113th Operations Group

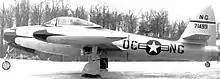
121st Fighter Squadron F-84

With the surprise invasion of South Korea on 25 June 1950, and the regular military's lack of readiness, most of the Air National Guard was federalized placed on active duty. The 113th Fighter Group became part of Air Defense Command (ADC) on 1 February 1951 and was redesignated as a Fighter-Interceptor Group. The 121st Squadron was the only one of its squadrons activated with the group, which moved to Newcastle Air Force Base, where they were joined by the 142d Fighter-Interceptor Squadron if the Delaware Air National Guard, also equipped with the F-84Cs and the 148th Fighter Squadron of the Pennsylvania Air National Guard, flying F-51D Mustangs. In April 1951, the 148th began to convert to the F-84 as well. Once it completed its conversion to Thunderjets, the 148th moved to Dover Air Force Base, Delaware